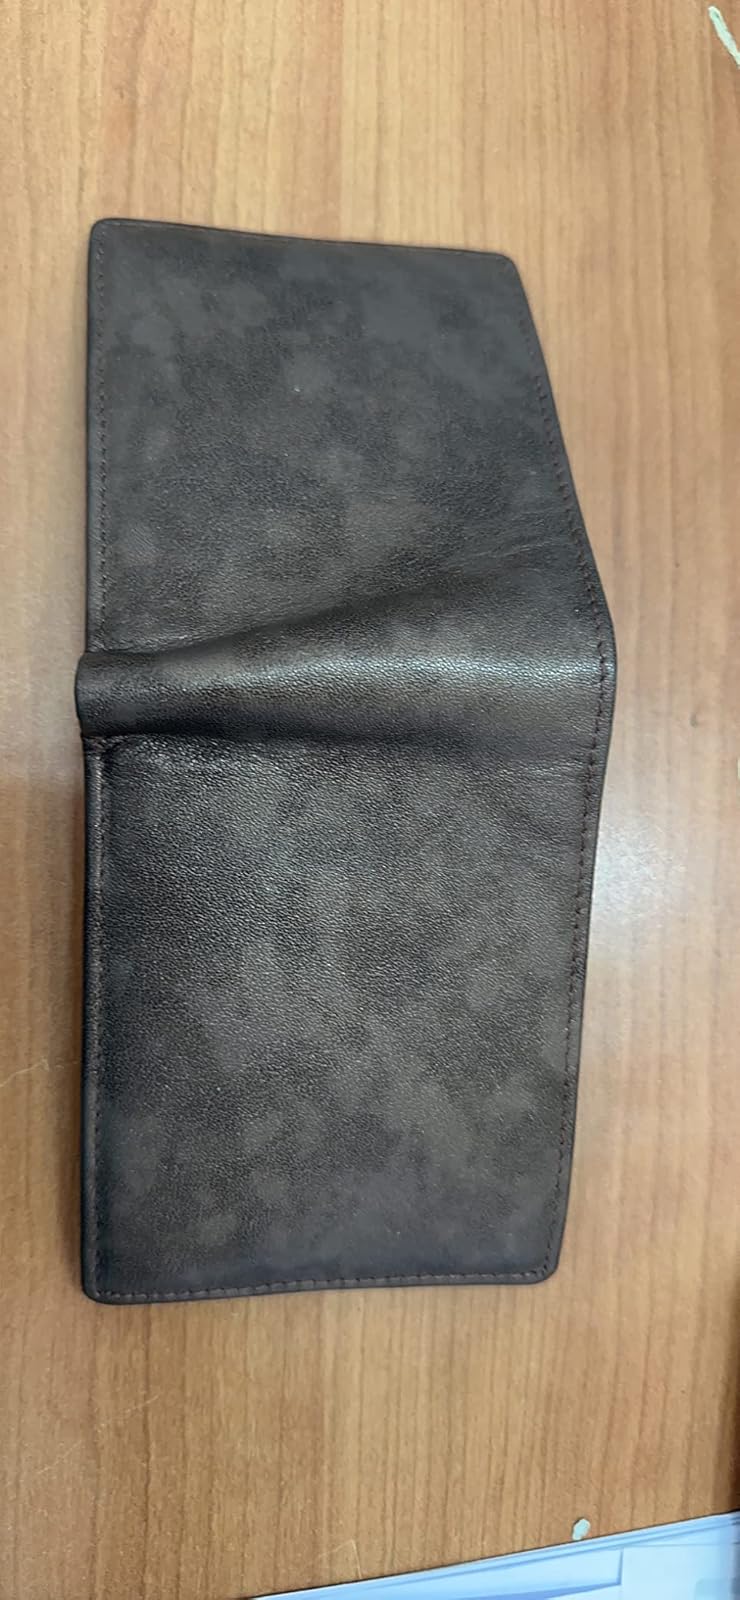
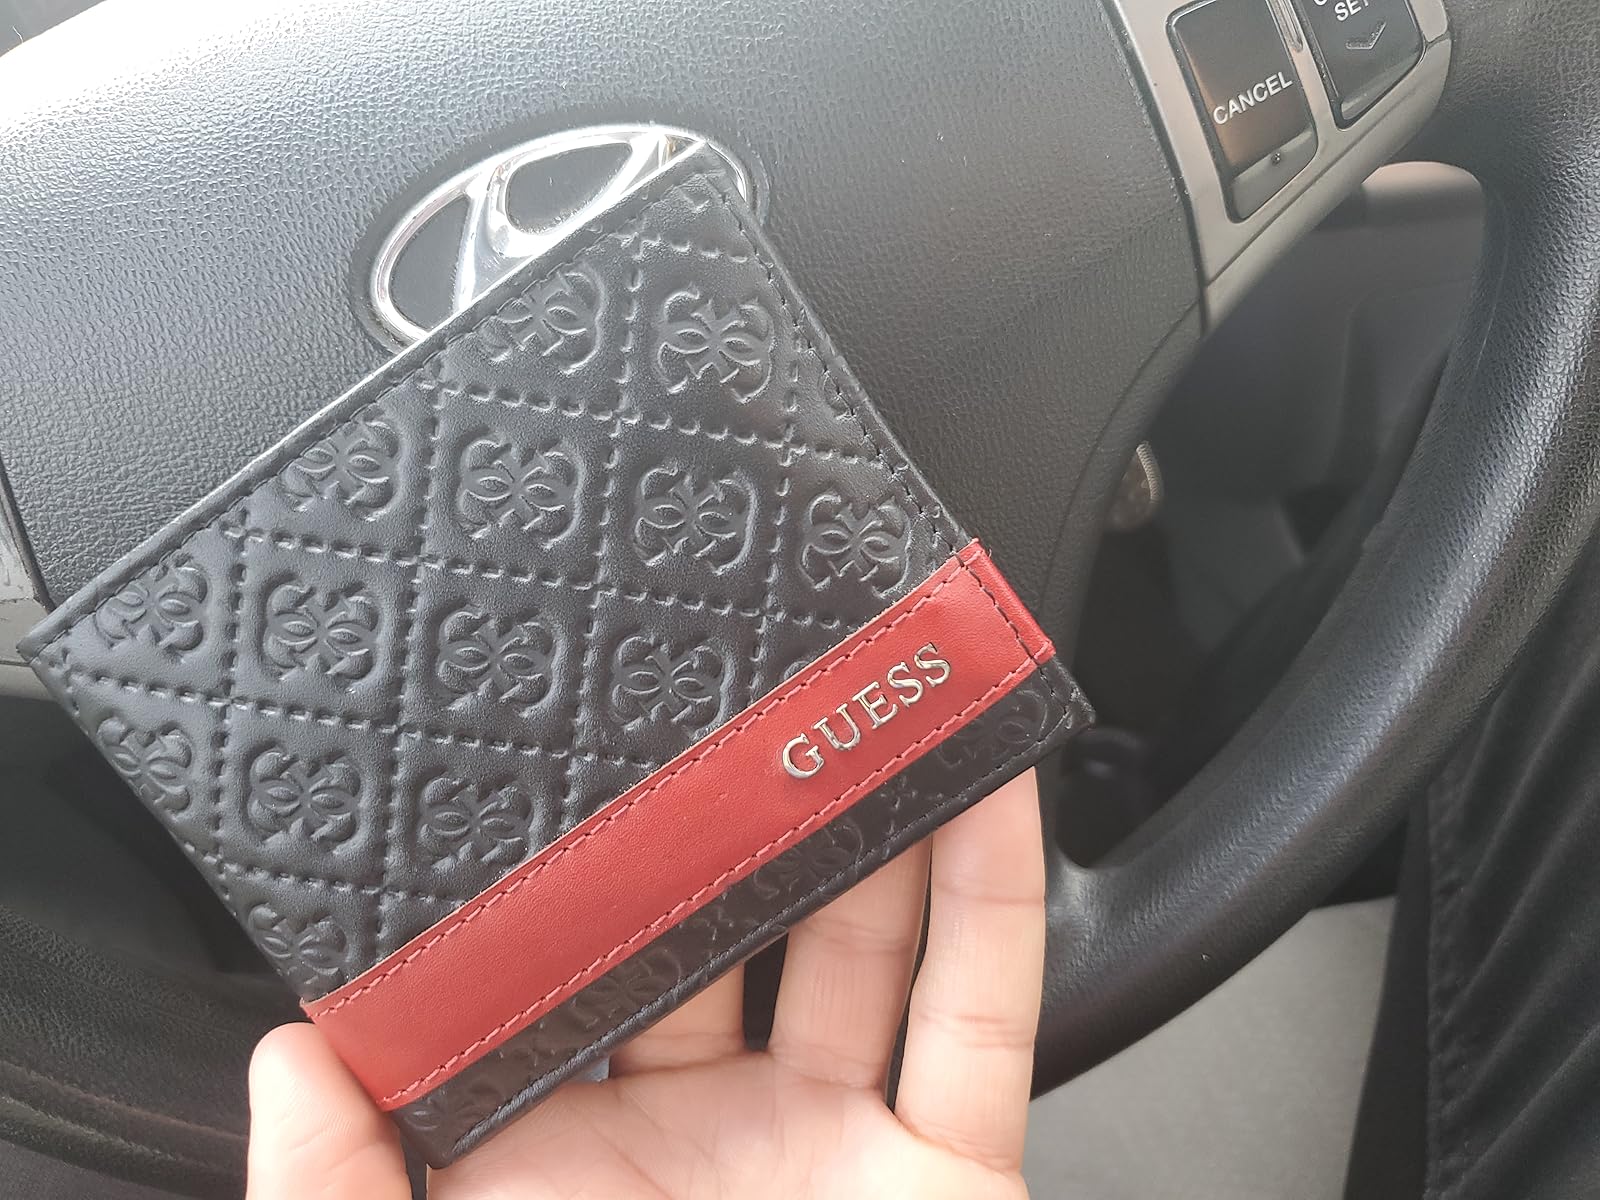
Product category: accessories_wallet
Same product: no